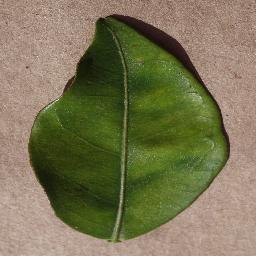
Label: Orange___Haunglongbing_(Citrus_greening)